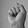
ASL letter: S